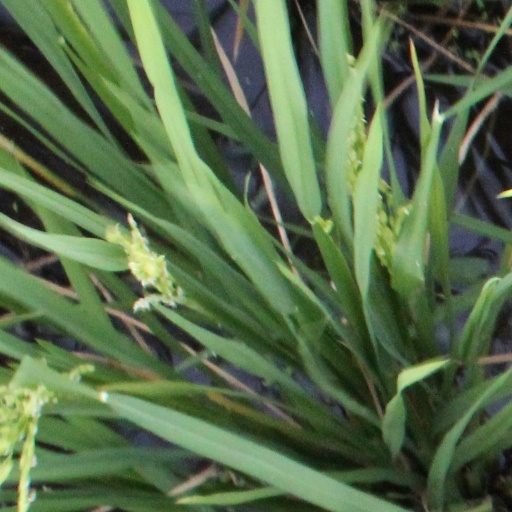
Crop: rice